Ciudad Universitaria station (Caracas)

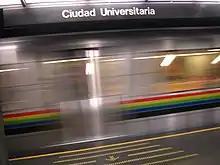
A train with the distinct rainbow of Caracas public transport passes the station

The station has two tracks, which operate the extended line 3 of the Caracas Metro, and four exits. Two exits face the campus of UCV, one faces a nearby plaza (Plaza Las Tres Gracias), and one faces a main public avenue (Los Ilustres).